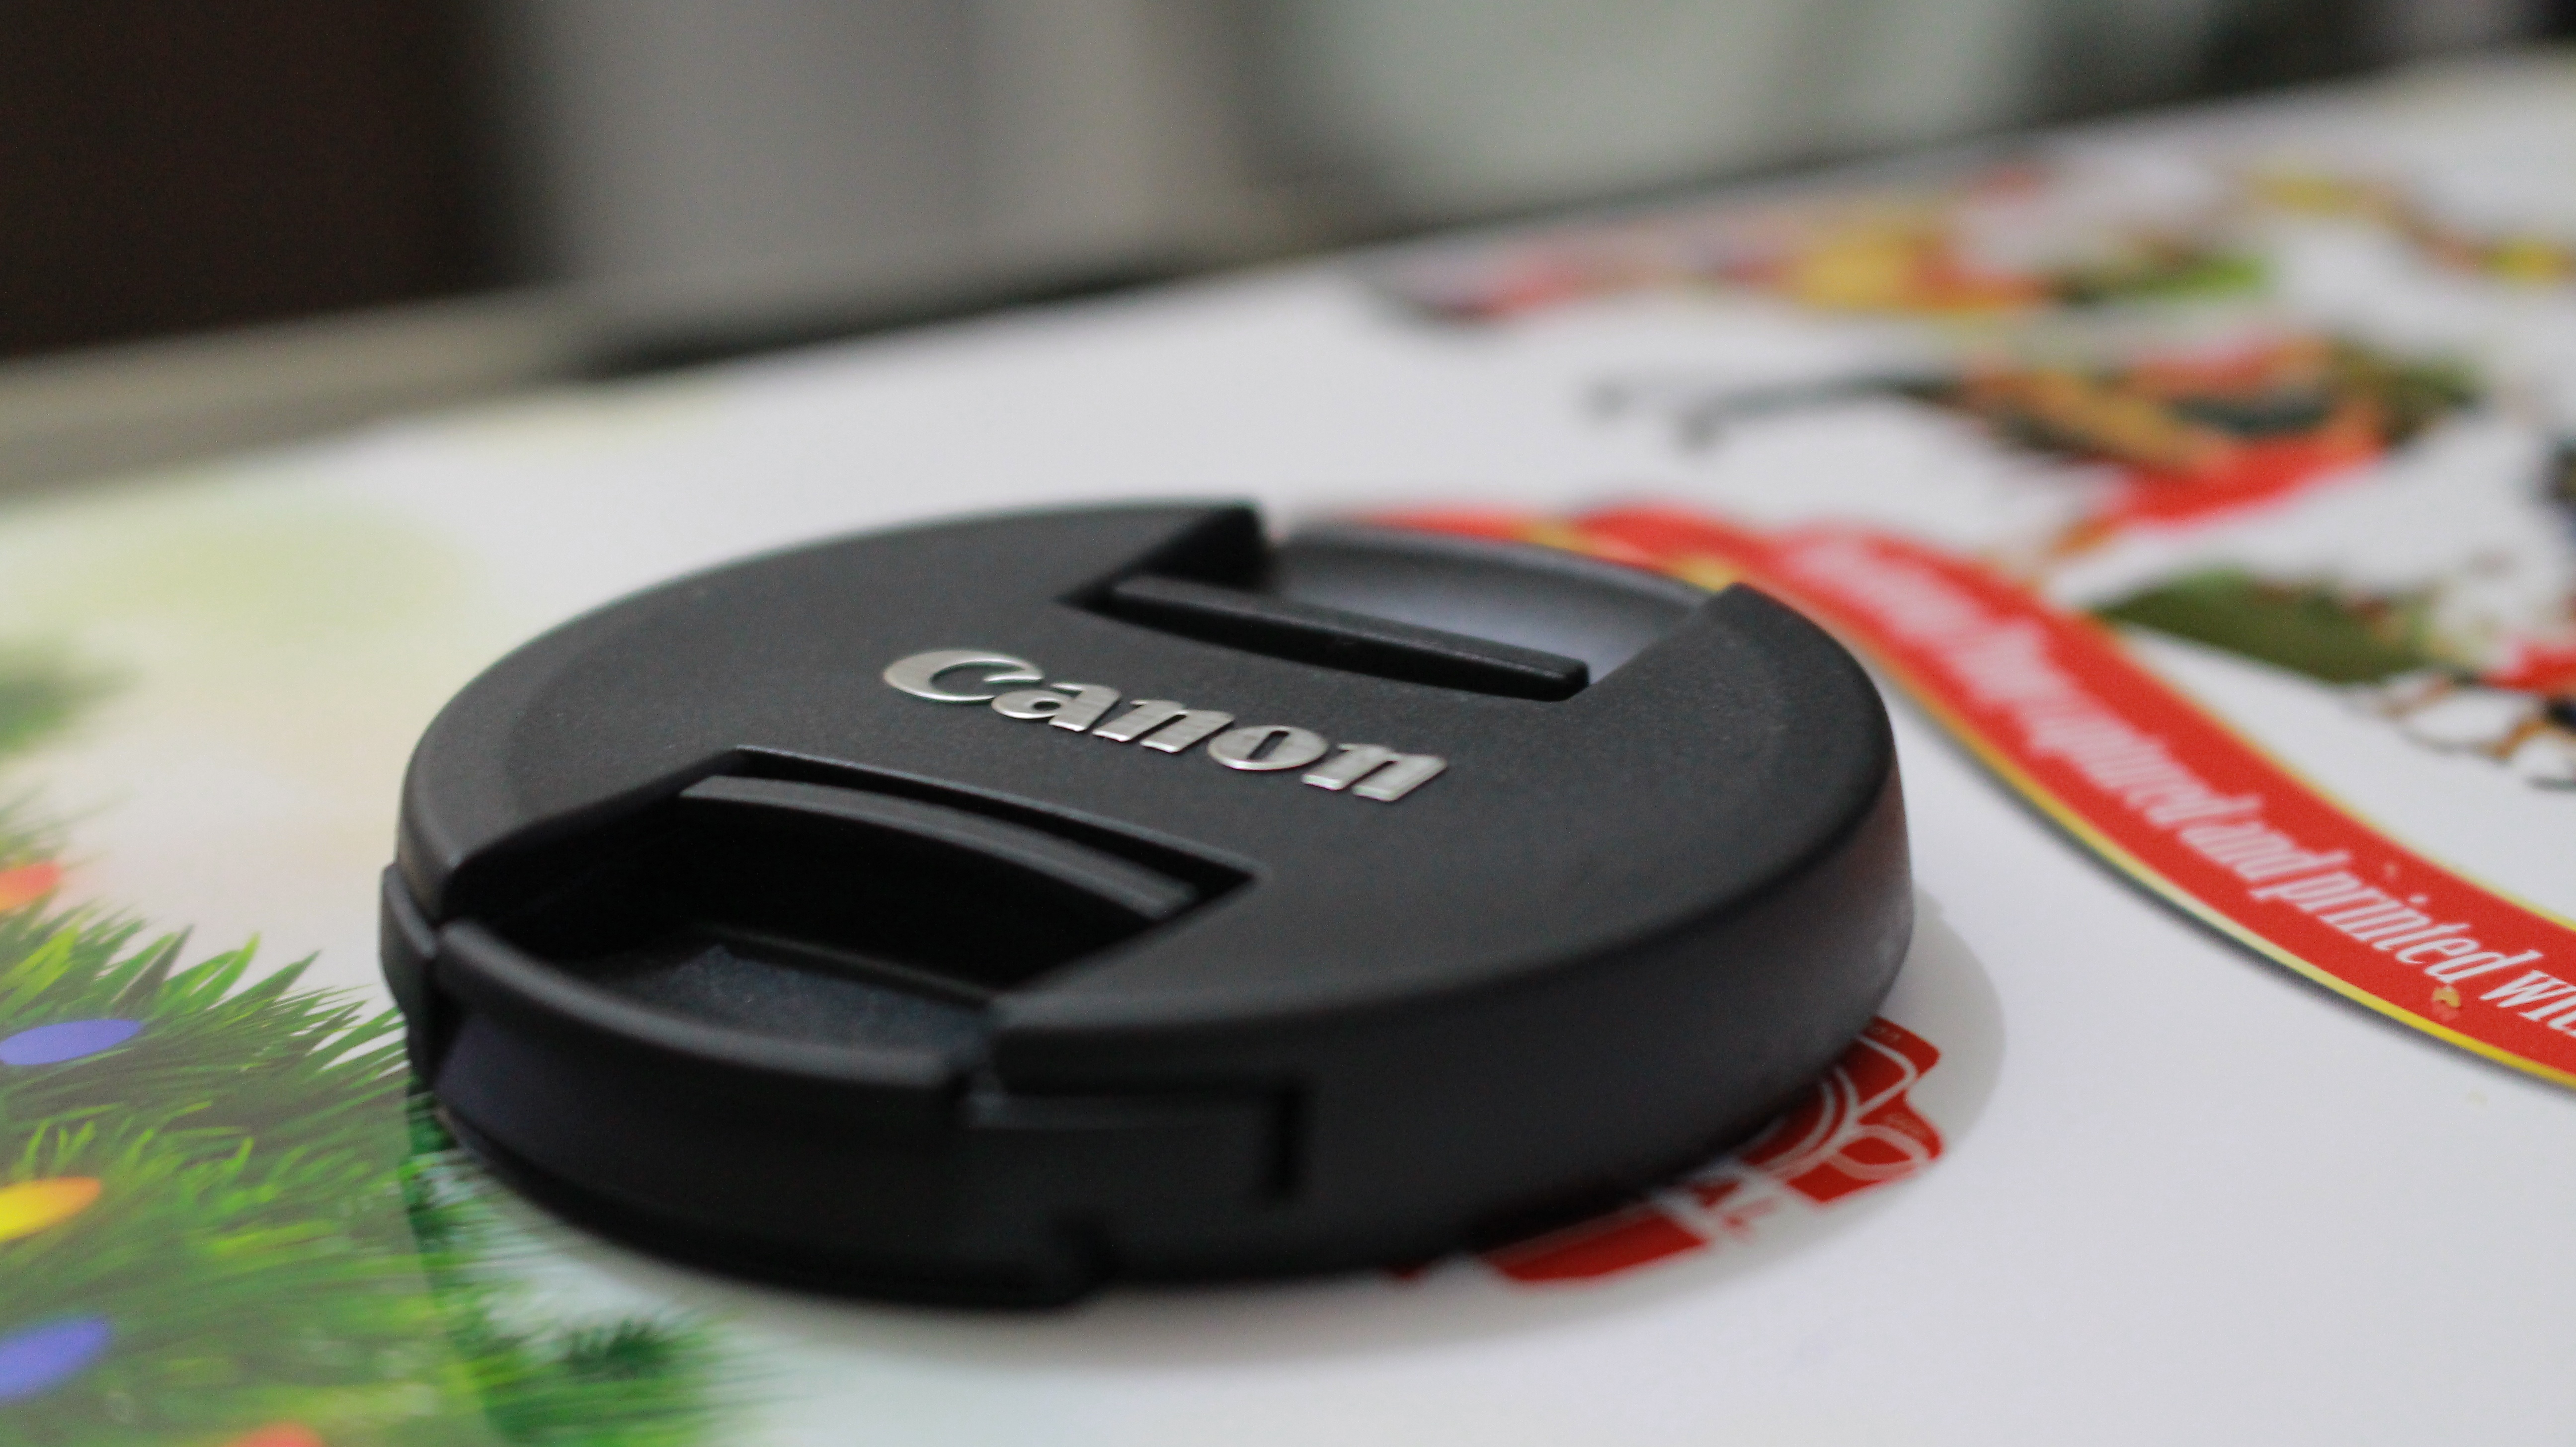
technology, gadget, golf club